Henry Davy

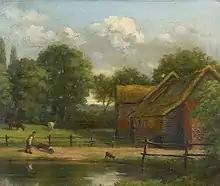
"Seventeenth-Century Barn" by Henry Davy

Davy was born on 30 May 1793 in The Poplars, which is now Birketts Farm, on Westhall Common, near Halesworth, Suffolk. He was the tenth and youngest child in his family. His father, Thomas Davy, was a farmer. His mother, Sarah, was Thomas's second wife. She was the eldest daughter of William Gibson, surgeon of Carlton Colville and Willingham Hall, Beccles, Suffolk.